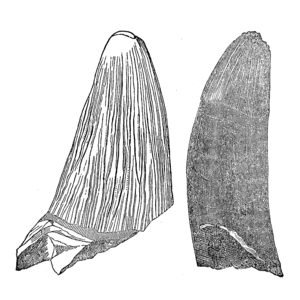
Deinosuchus / Opdagelse og navngivning
I 1858 tegnede Ebenezer Emmons to fossile tænder, som højst sandsynligt har tilhørt krokodilledyret, der senere blev navngivet Deinosuchus.
"Deinosuchus er en uddød slægtning til alligatoren, der levede fra omkring 80 til 73 millioner år siden, i den sene kridttid. Det kan bedst oversættes med ""frygtelig krokodille"", fra græsk deinos, ""frygtelig"", og soukhos, ""krokodille"". De første rester blev først fundet i North Carolina, USA, i 1850'erne, og arten blev navngivet og beskrevet i 1909. Yderligere fragmenter fundet i 1940'erne blev senere indarbejdet i en indflydelsesrig, men upræcis rekonstruktion ved American Museum of Natural History. Kendskabet til Deinosuchus er stadigvæk ufuldstændig, men bedre kranielt materiale fundet i løbet af de seneste år har udvidet den videnskabelige forståelse af denne massive jæger.